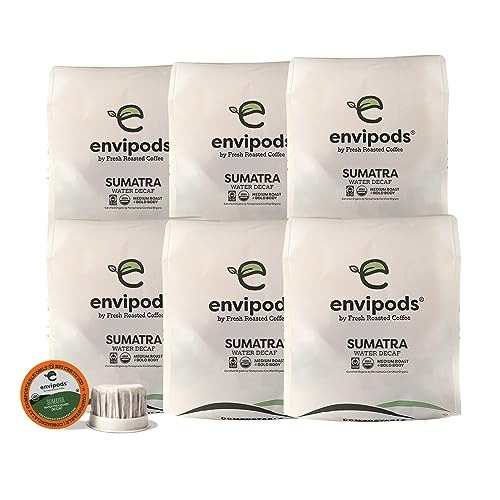
Item Name: Fresh Roasted Coffee, Organic Sumatra Water Decaf Compostable envipods |100% Single Origin | Medium Roast | RFA Kosher | 72 Count Not for use in Ninja or Hamilton Beach Brewers
Bullet Point 1: "Excellent Sumatran coffees capture the essence and flavor of the jungle, producing an earthy and sometimes vegetal cup with chocolate undertones and a creamy finish. Our 100% Sumatra Water-Processed Decaf Coffee is an organic option that uses a chemical-free decaffeination method to retain optimal flavor and body.
Bullet Point 2: Unlike some other coffee pods you could choose, this is not a blend. These pods contain 100% Arabica coffee from Sumatra, no additives, artificial flavors or preservatives.
Bullet Point 3: USDA Organic, Swiss Water Processed, Fair Trade Certified. Decaffeinated. Single-Origin From Bener Meriah, Aceh, Sumatra. Catimor, Ateng, Timtim, and Bourbon Varietals. Wet Hulled-Semi Washed & Sun dried.
Bullet Point 4: Coffee For Everybody whether you’re a casual coffee drinker or a third wave connoisseur. Fresh Roasted Coffee is family-owned, sustainably sourced and proudly roasted, blended, and packaged in the United States of America. We offer more than 80 varieties of whole bean and ground coffee, coffee pods, and unroasted coffee.
Bullet Point 5: Fresh Roasted Coffee is roasted on Loring SmartRoasters to reduce our carbon footprint and provide superior flavor. Fresh Roasted Coffee nitrogen flushes every single coffee pod to remove flavor-stealing oxygen and keep your coffee at its freshest and best tasting for as long as possible.
Bullet Point 6: Our commitment to sustainability goes beyond the coffee itself. With a plant-based ring, lid, and filter, our envipods not only make a tastier brew, they’re also commercially compostable! (Facilities may not exist in your area.)
Bullet Point 7: 100% Arabica Coffee Certified Orthodox Union (OU) Kosher. Fresh Roasted Coffee envipods are compatible with Keurig K-Cup Brewers including 2.0 and K-Supreme. Fresh Roasted Coffee LLC is not affiliated with Keurig Dr Pepper Inc. Not compatible with NINJA single-serve coffee makers. NINJA is a registered trademark of SharkNinja Operating LLC. Not compatible with Hamilton Beach single-serve brewers. Hamilton Beach is a registered trademark of Hamilton Beach Brands, Inc.
Product Description: "Excellent 100% Sumatran coffees truly capture the essence and flavor of the jungle, producing an earthy and sometimes vegetal cup with chocolate undertones and a creamy finish. Our 100% Sumatra Water-Processed Decaf Coffee is a Fair Trade Organic* option that uses a chemical-free decaffeination method to retain optimal flavor and body. This organic Sumatra coffee is a shade grown, Fair Trade and an exceptionally flavorful water processed decaf coffee. This Sumatran coffee, in particular, is produced by a small group of Gayonese farmers. Each farmer owns less than one hectare of land and follows strict organic farming methods. These farmers utilize recycled coffee pulp as one of their farms' main sources of fertilizer. Farm animals are also fed with the same tree leaves that are used to shade the budding coffee plants. These methods help to create a synergistic ecosystem where native flora and fauna are able to thrive, and where incredible coffee beans are grown. Unlike some other coffee pods you could choose, this is not a blend. This pod contains 100% Arabica coffee from Sumatra, no additives, artificial flavors or preservatives. Fresh Roasted Coffee's commitment to sustainability goes beyond the coffee bean. Our innovative envipods are designed with the planet in mind. Each compostable** pod features a bigger filter and contains 20% more coffee, giving you better saturation, extraction, and overall flavor. This single-serve coffee is compatible with many popular K-Cup brewing systems, including 2.0, K-Supreme, and K-Supreme Plus. Not compatible with NINJA single-serve coffee makers or Hamilton Beach single-serve brewers. *Certified Organic by Pennsylvania Certified Organic. **Envipods are BPI certified commercially compostable. Facilities may not exist in your area."
Value: 72.0
Unit: Count

Price: 54.95